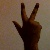
The image shows a hand gesture representing the number 3 in Indian Sign Language.